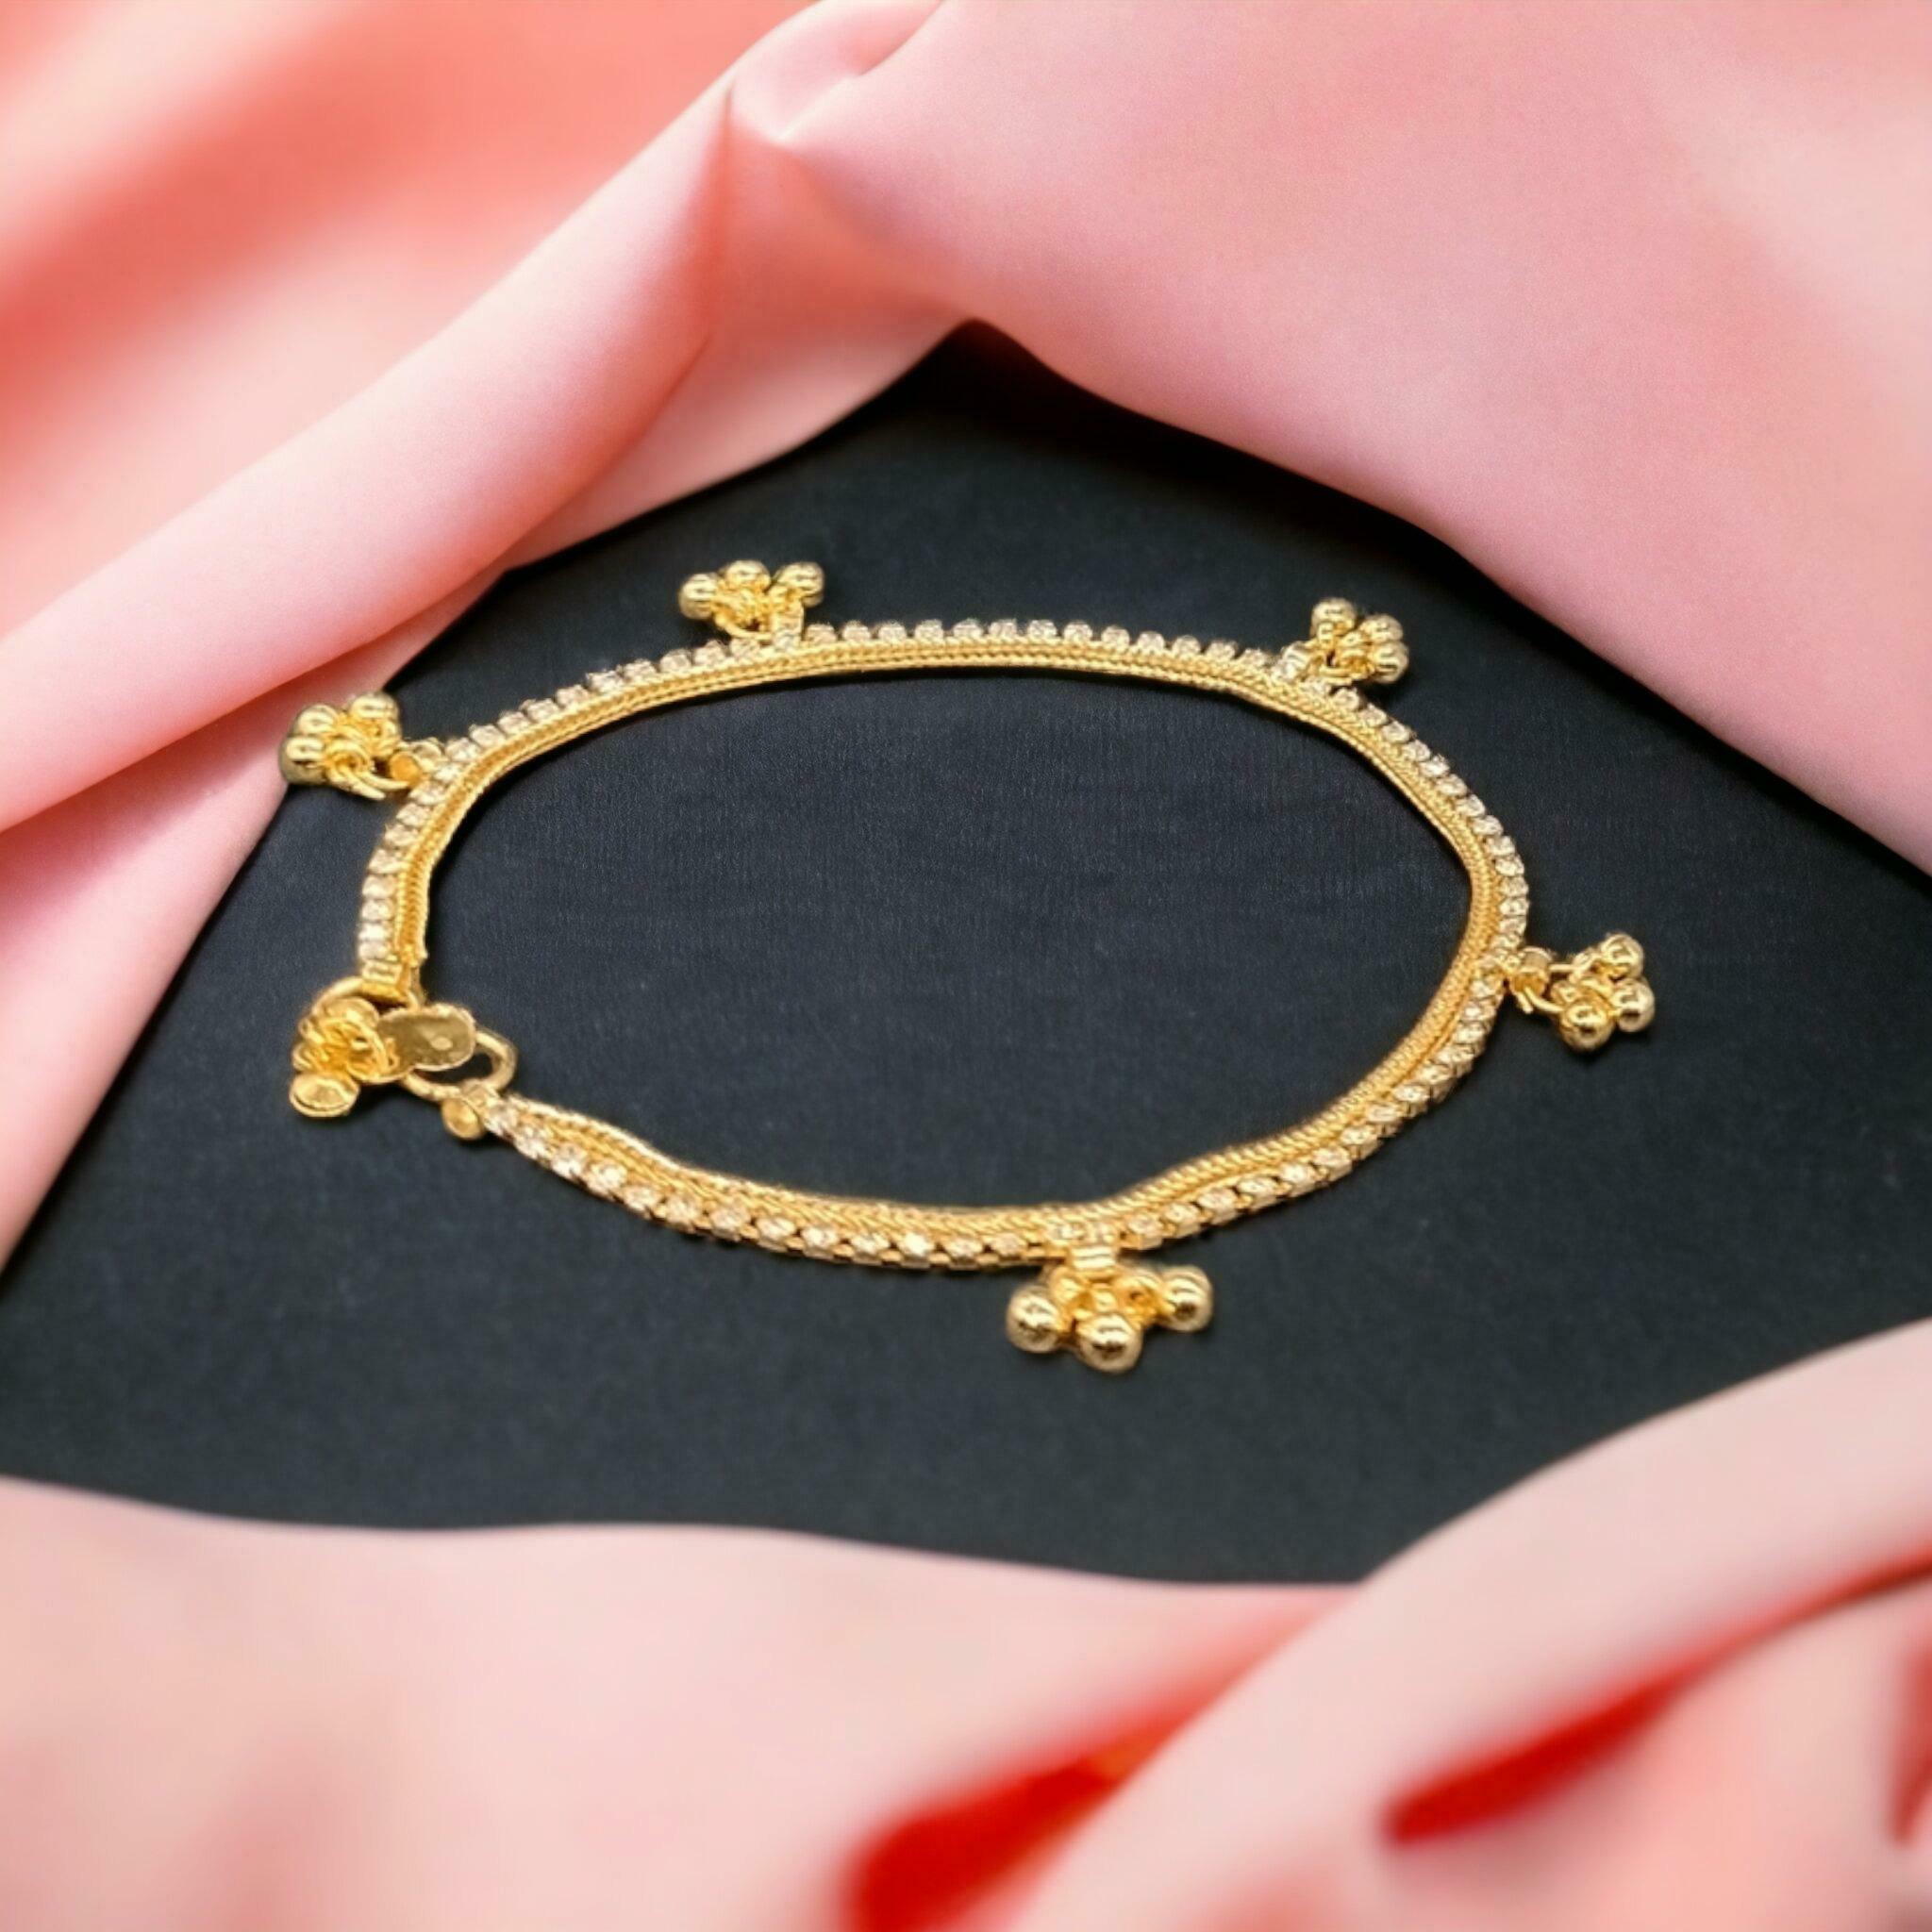
BR Ornaments A199 Alloy Anklet (Pack of 2)
Type: Anklet
Brand: BR Ornaments
Price: Rs. 210
 This silver anklet looks good with all indian outfitsor traditional outfits suitable girls and women of all ages. grab this pair of anklets, you will feel stylish ankle and shining silver anklet will make beautiful, you must buy the sns traders anklets you will never go wrong with the latest design, fancy anklets in silver jewellery.